Coral Reefs (film)

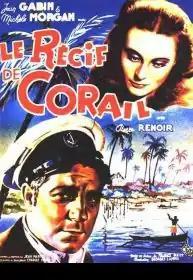
A poster for the film

Coral Reefs (French title: Le Récif de corail) is a 1939 French-language adventure film made in Germany. Directed by Maurice Gleize, the screenplay was written by Charles Spaak, based on a novel by Jean Martet. The film stars Jean Gabin, Michèle Morgan, and Pierre Renoir. It tells the story of a wanderer in Australia who kills a man in a fight and goes on the run. He meets a girl who is hiding in the wilds and the two fall in love, but they are pursued by a determined police detective.